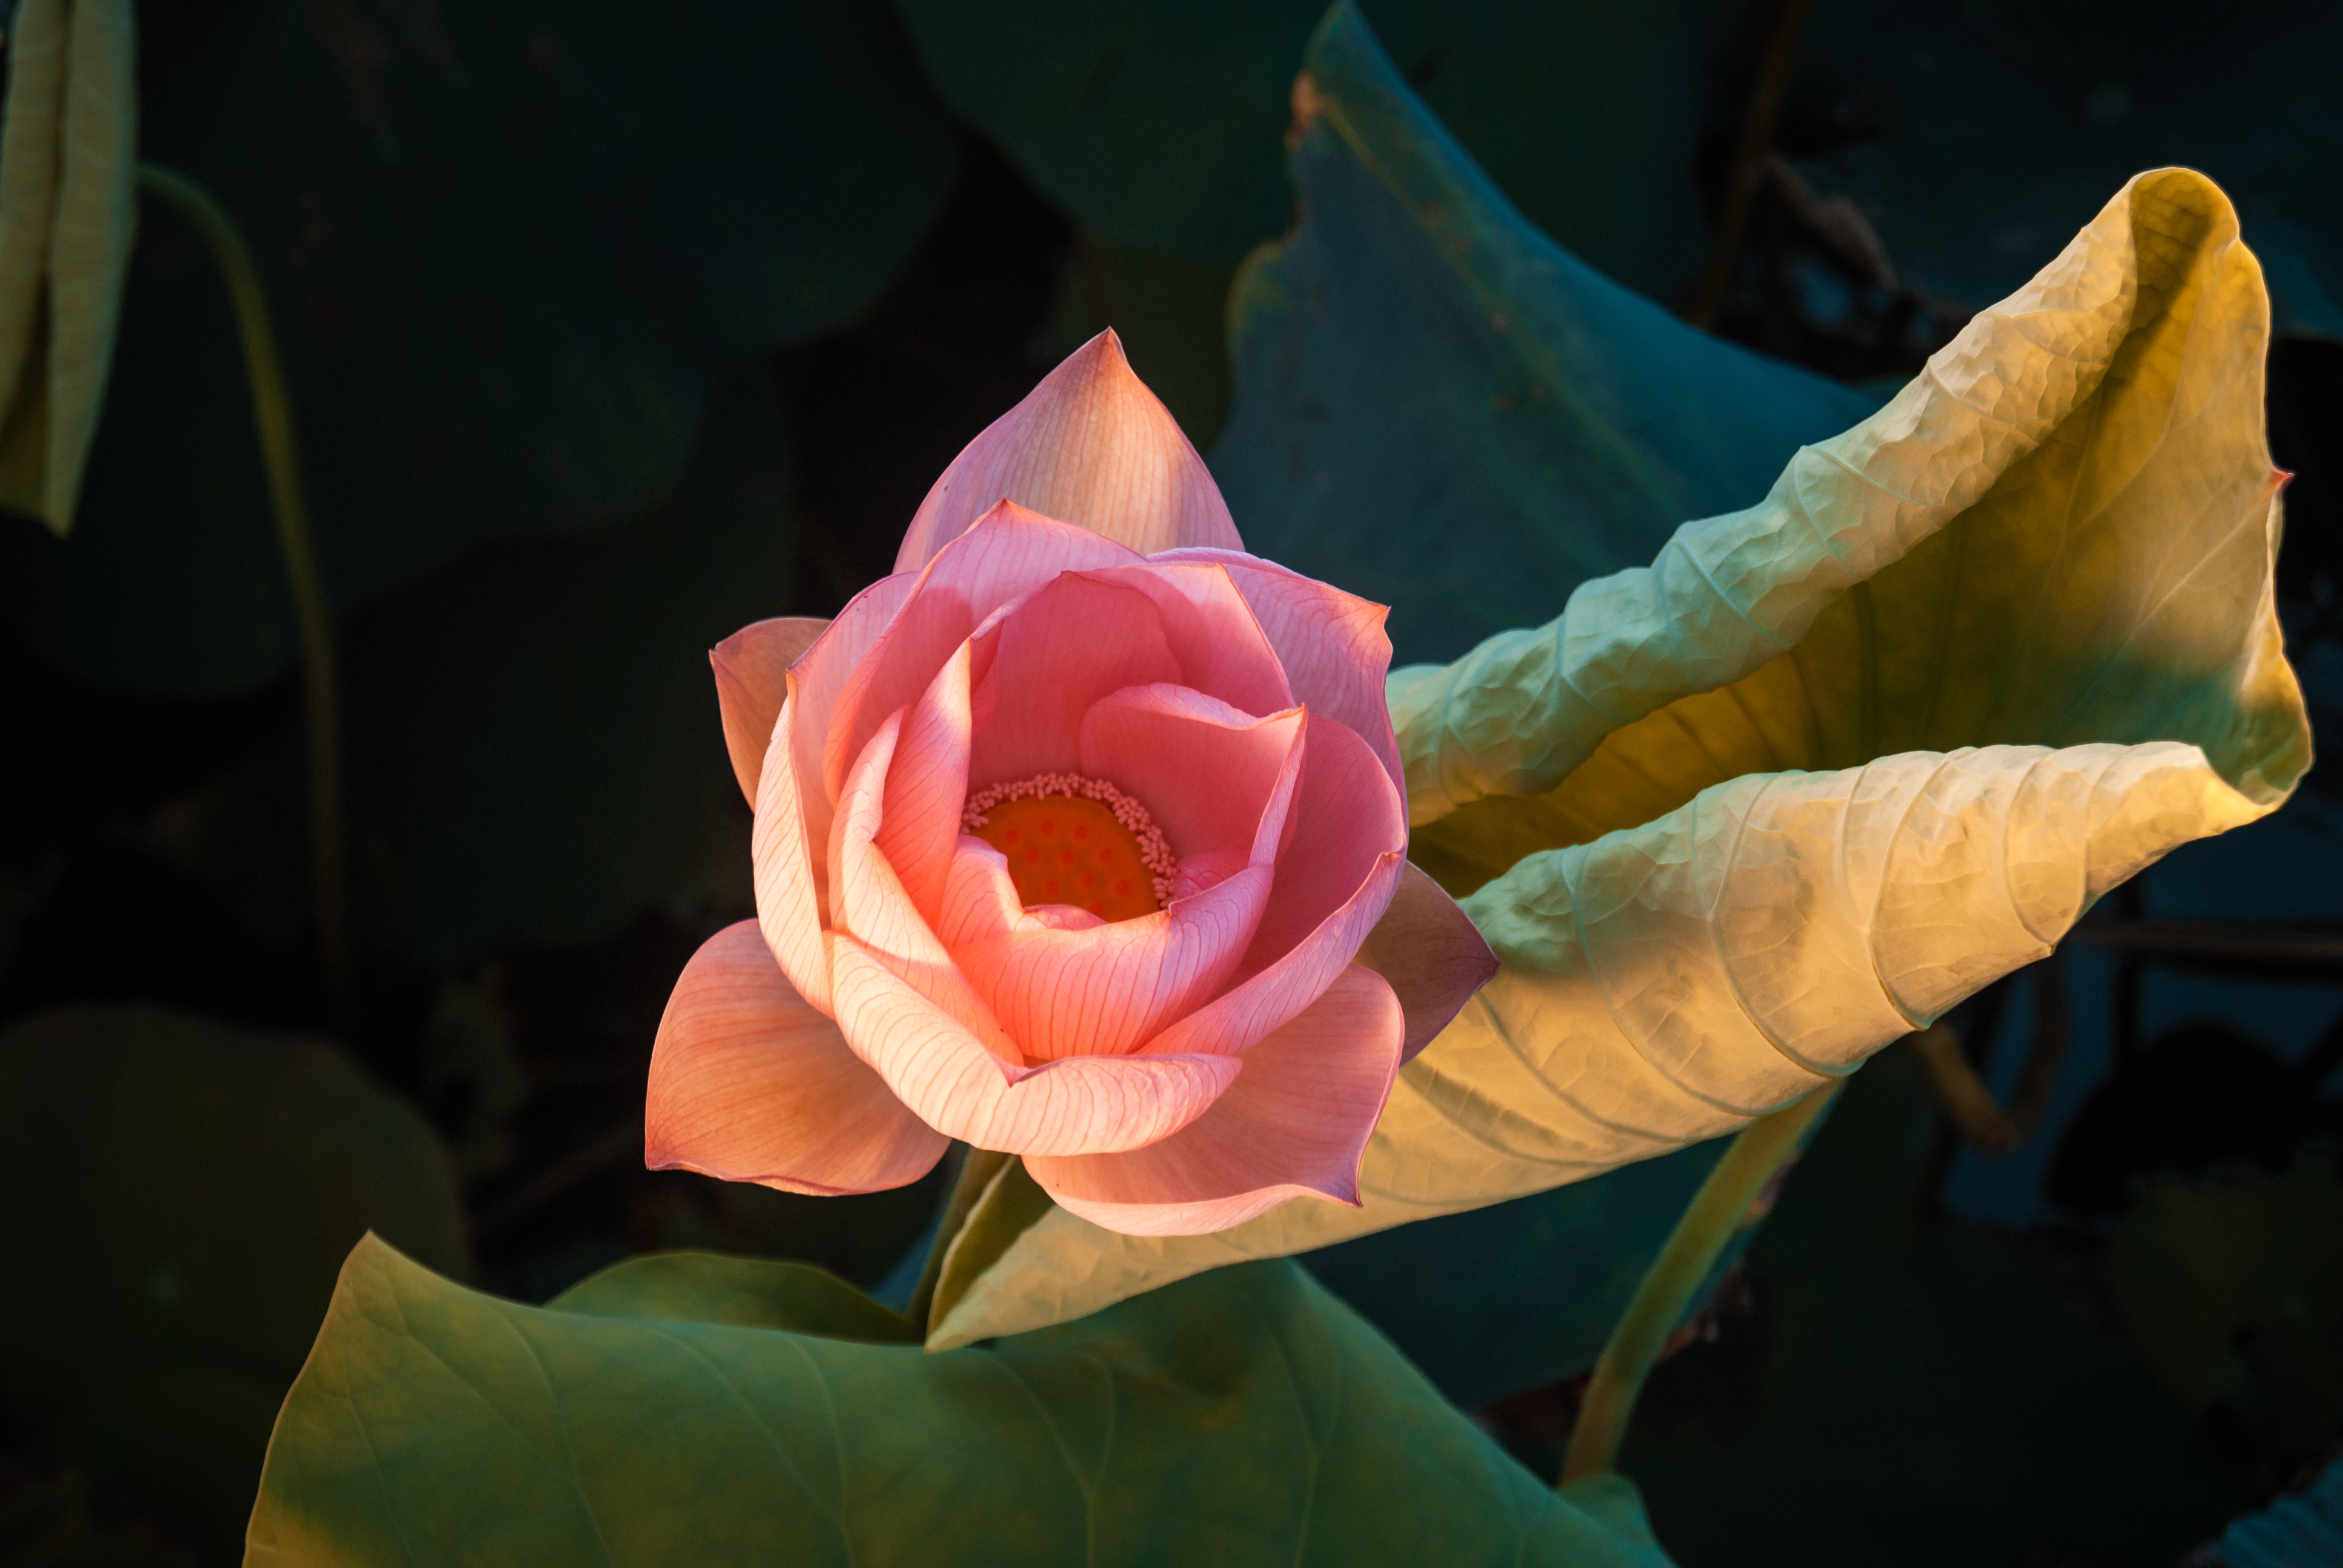
flower, plant, lotus, leaf, petal, terrestrial plant, lotus family, Hybrid tea rose, aquatic plant, rose, sacred lotus, rose family, Tints and shades, rose order, annual plant, flowering plant, garden roses, Pedicel, water lily, close up, creative arts, floribunda, peach, bathroom, paper, plant stem, herbaceous plant, still life photography, paper product, bud, dicotyledon, macro photography, still life, perennial plant